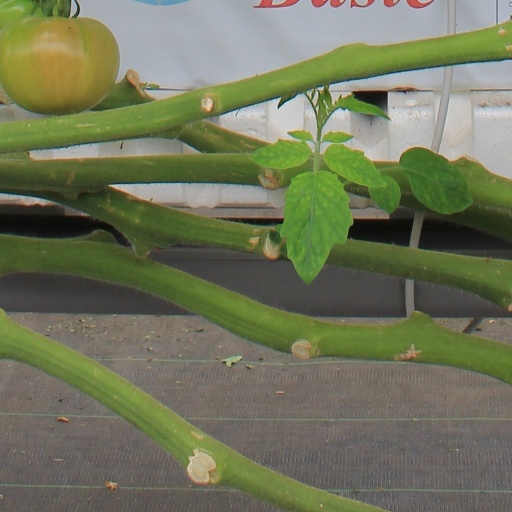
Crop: tomato